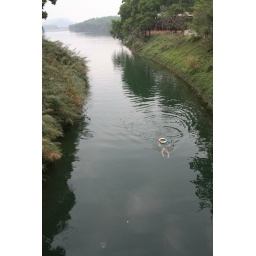
swimming in the red flower lake